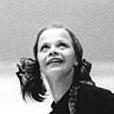
Age: 19